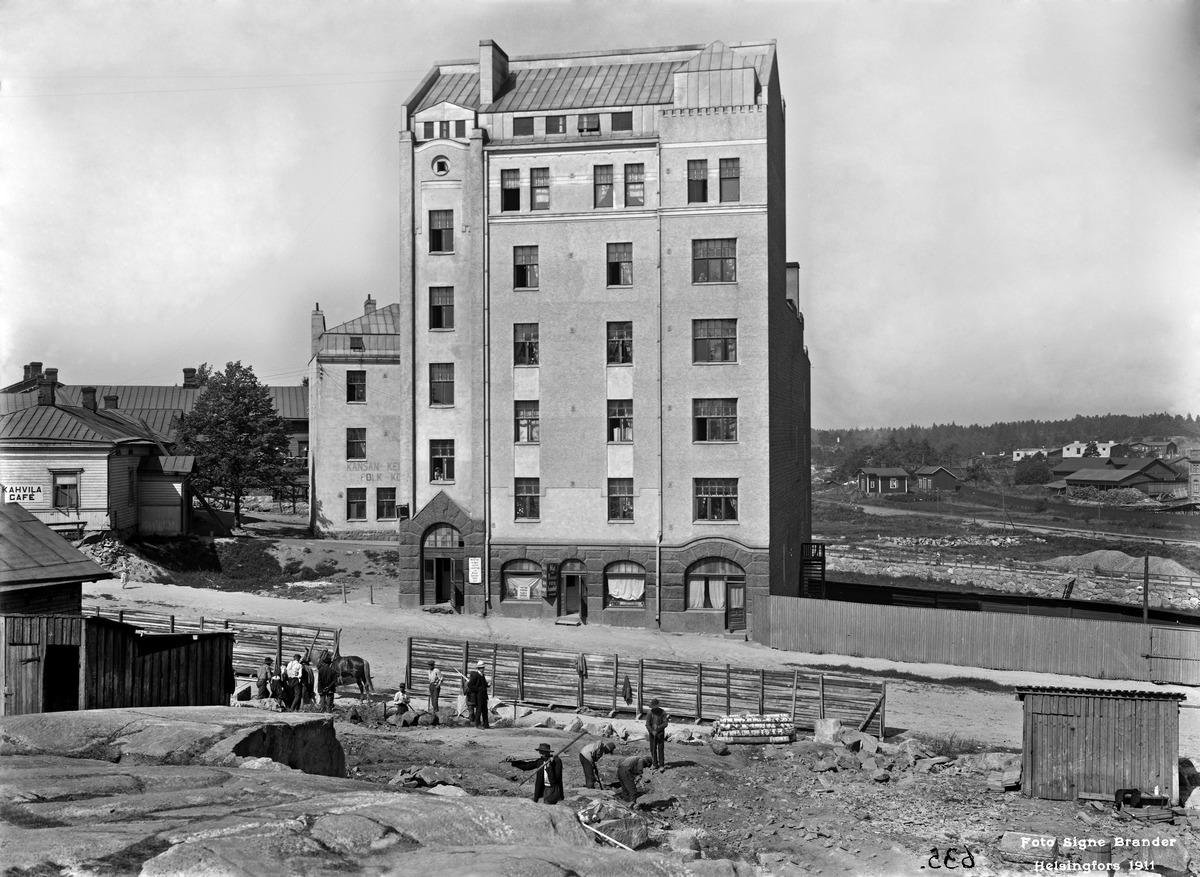
Pengerkatu 30 (= Kinaporinkatu 2) - Vaasankatu 5
sisällön kuvaus: Pengerkatu 30 (= Kinaporinkatu 2) - Vaasankatu 5.  Kuvattu Pengerkatu 33:n (=Kinaporinkatu 3) tontilta luoteeseen. mustavalkoinen
Kuvaaja: Brander, Signe, valokuvaaja
Ajankohta: kuvausaika 1911
Paikka: Suomi, Uusimaa, Helsinki, Harju Helsinki, Kinaporinkatu  2
Aiheet: rakentamattomat alueet, liikehuoneistot, kivenlouhinta, kerrostalot, asuinrakennukset, kivitalot, aidat, jugend